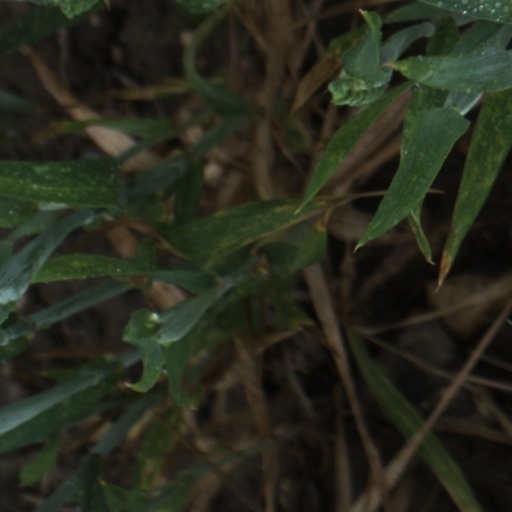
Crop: wheat